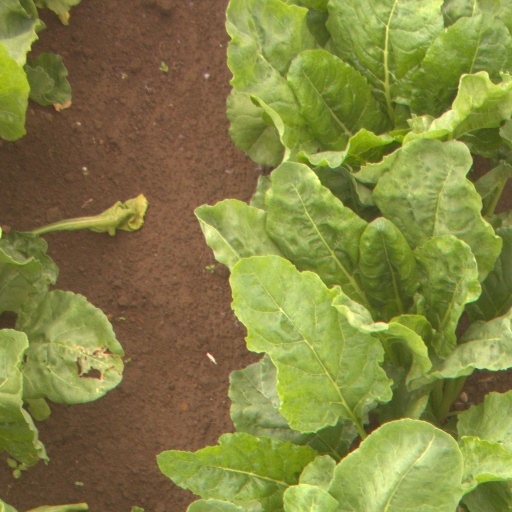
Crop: sugar beet